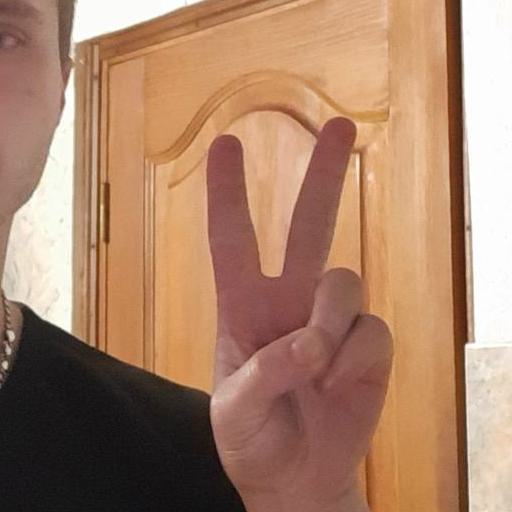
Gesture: peace